A6195 road

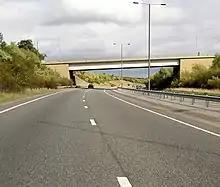
Near Jump and Blacker in September 2007

This section is known as the Dearne Link or the Dearne Towns Link Road. The dual-carriageway section consisted of Stage 1 and Stage 2A/B.